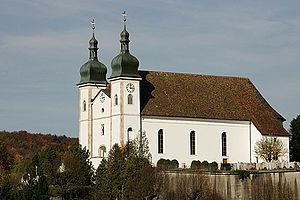
Église Saint Germain de Seewen